Bobbie Williams

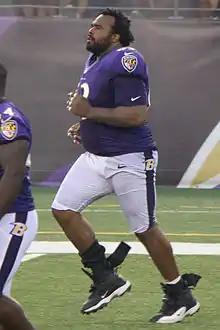
Williams in 2012

Bobbie Joe Williams Jr. (born September 25, 1976) is an American former football guard who played in the National Football League (NFL). He played college football for the Arkansas Razorbacks and was selected by the Philadelphia Eagles in the second round of the 2000 NFL draft. Williams also played for the Cincinnati Bengals and Baltimore Ravens.